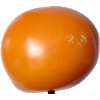
Label: Tomato Yellow 1